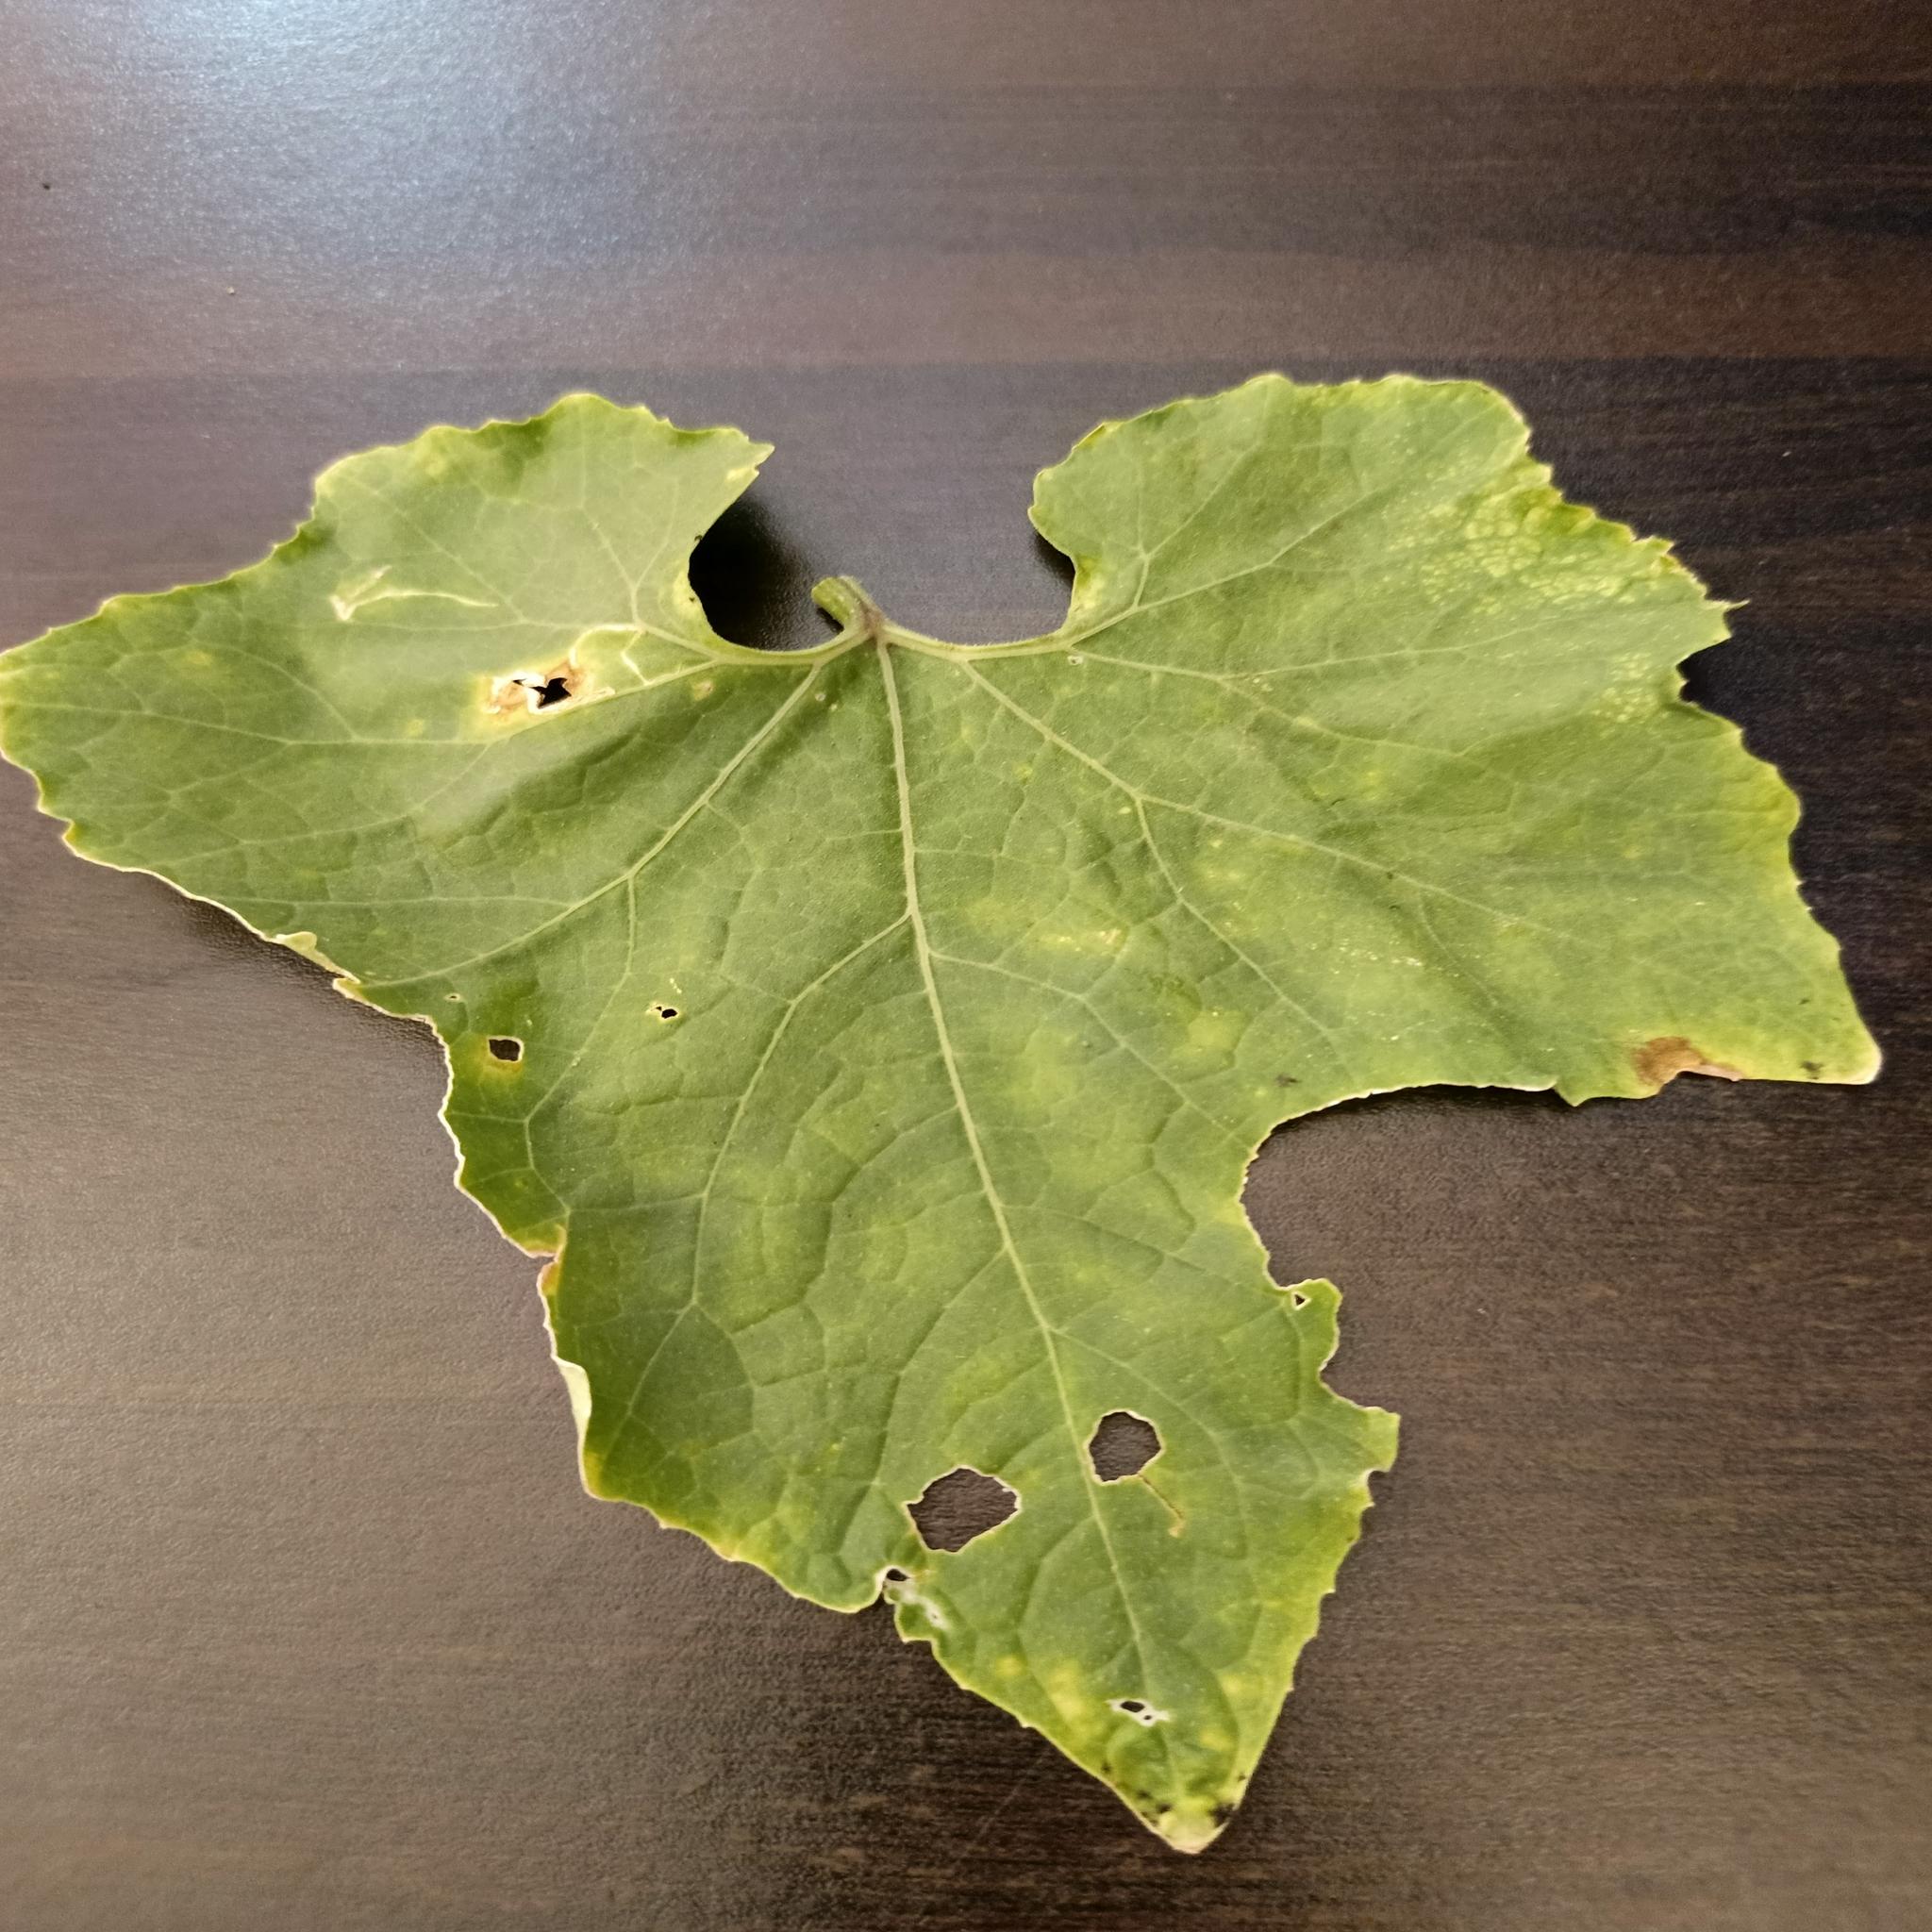
Label: Downy mildew